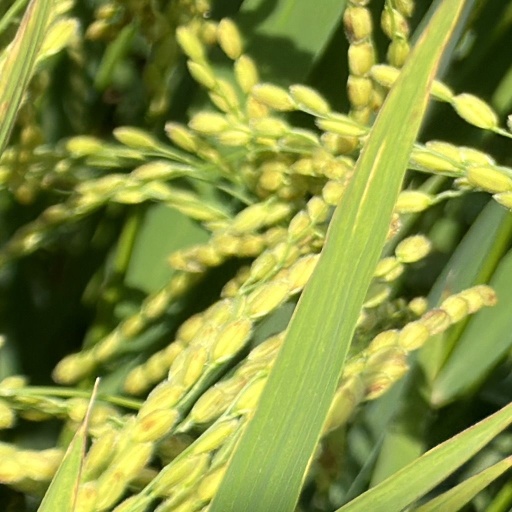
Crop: rice